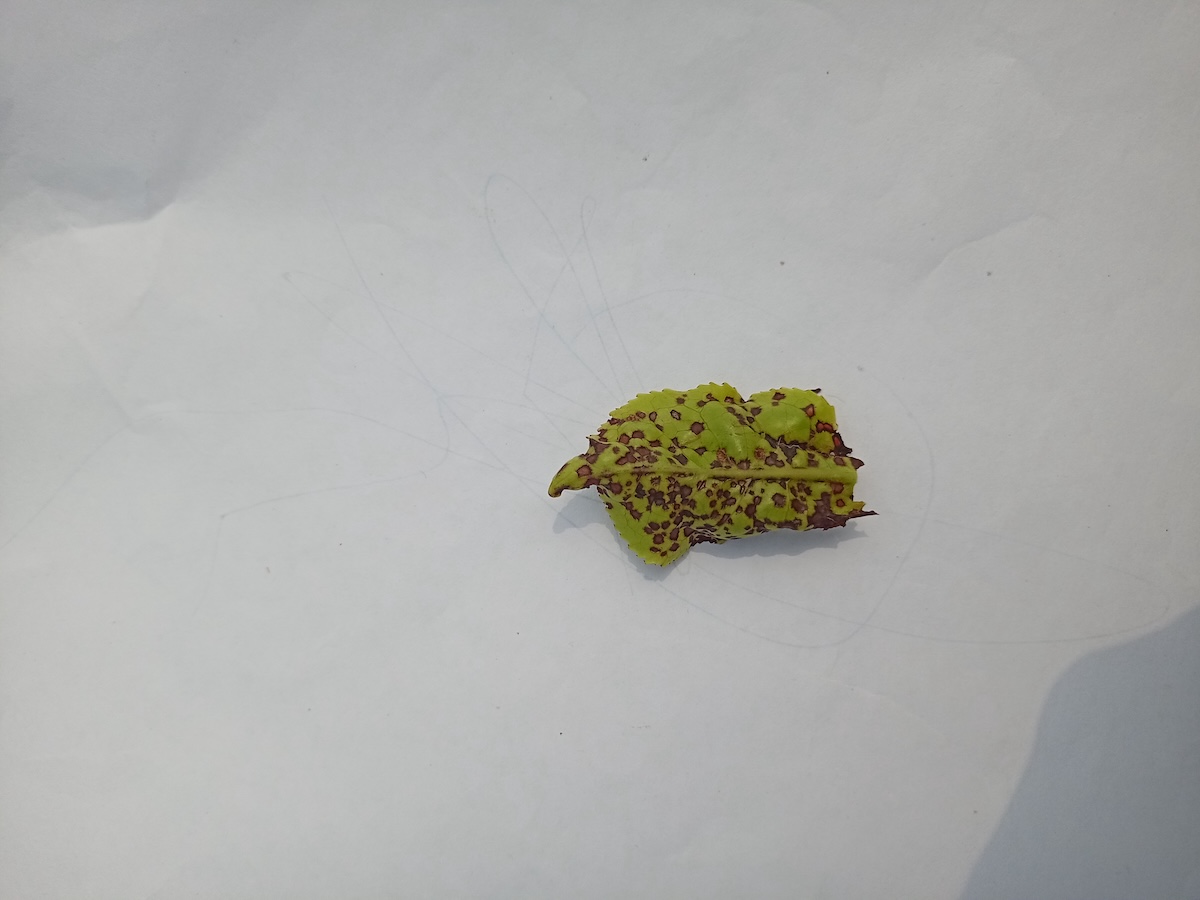
Label: Helopeltis